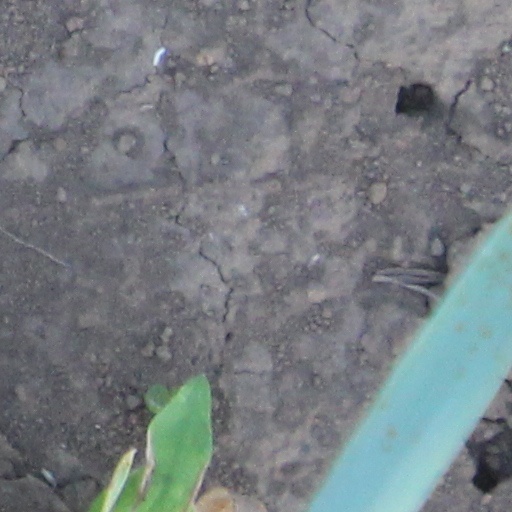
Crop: wheat